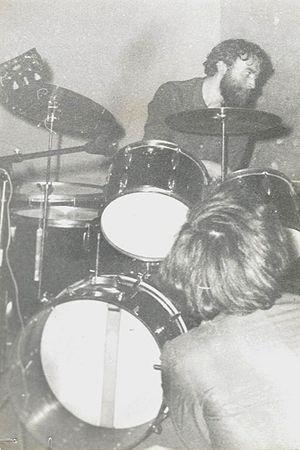
|